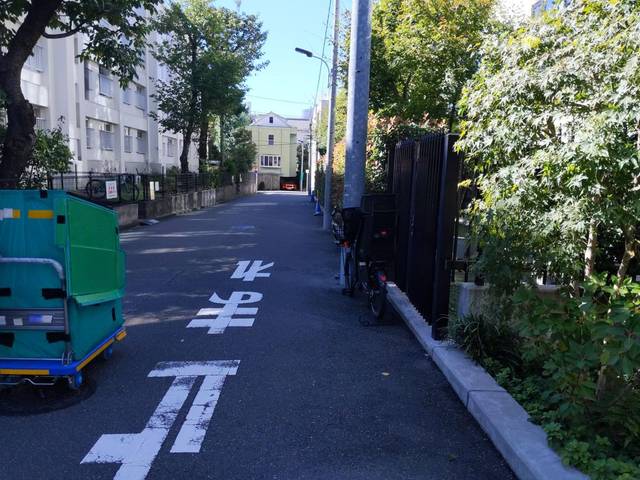
Region: Japan
Coordinates: 35.648, 139.725